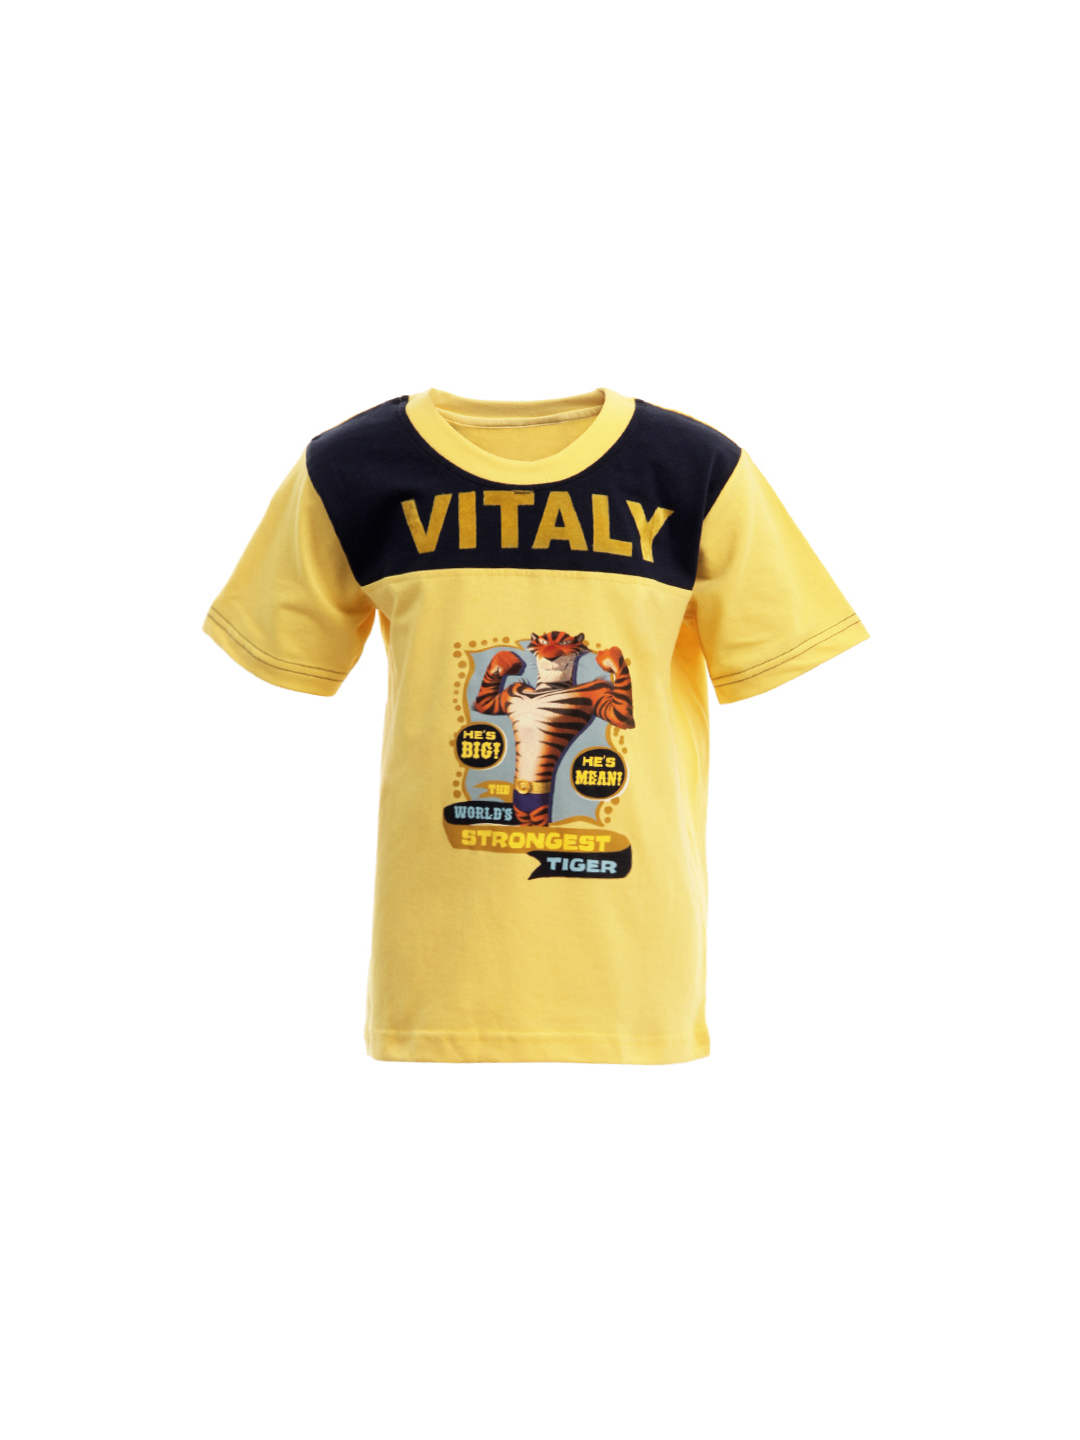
Madagascar3 Boys Yellow Printed T-Shirt
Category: Apparel / Topwear / Tshirts
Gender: Boys
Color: Yellow
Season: Summer 2012
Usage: Casual